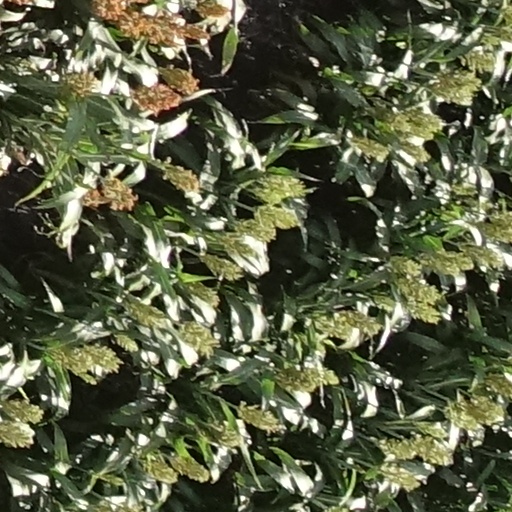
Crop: sorghum